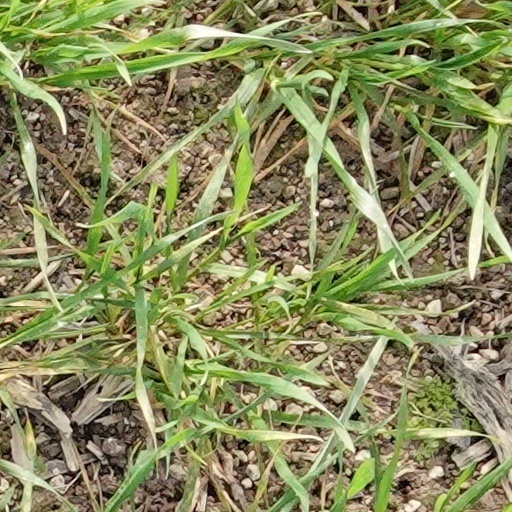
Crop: wheat